Gary Lewis (actor)

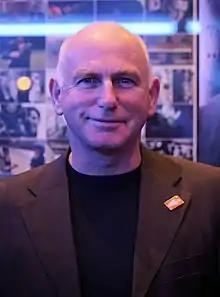
Lewis in 2012

Gary Stevenson (born 30 November 1957), better known as Gary Lewis, is a Scottish actor. He has had roles in films such as "Billy Elliot" (2000), "Gangs of New York" (2002), "Joyeux Noël" (2005) and "Eragon" (2006), as well as major roles in the television docudrama "Supervolcano", the Starz series "Outlander", and the BBC One thriller "Vigil". For "Billy Elliot" he received a nomination for the BAFTA Award for Best Actor in a Supporting Role and for "Mo" (2010) he received a nomination for the BAFTA Award for Best Supporting Actor for playing Adam Ingram.